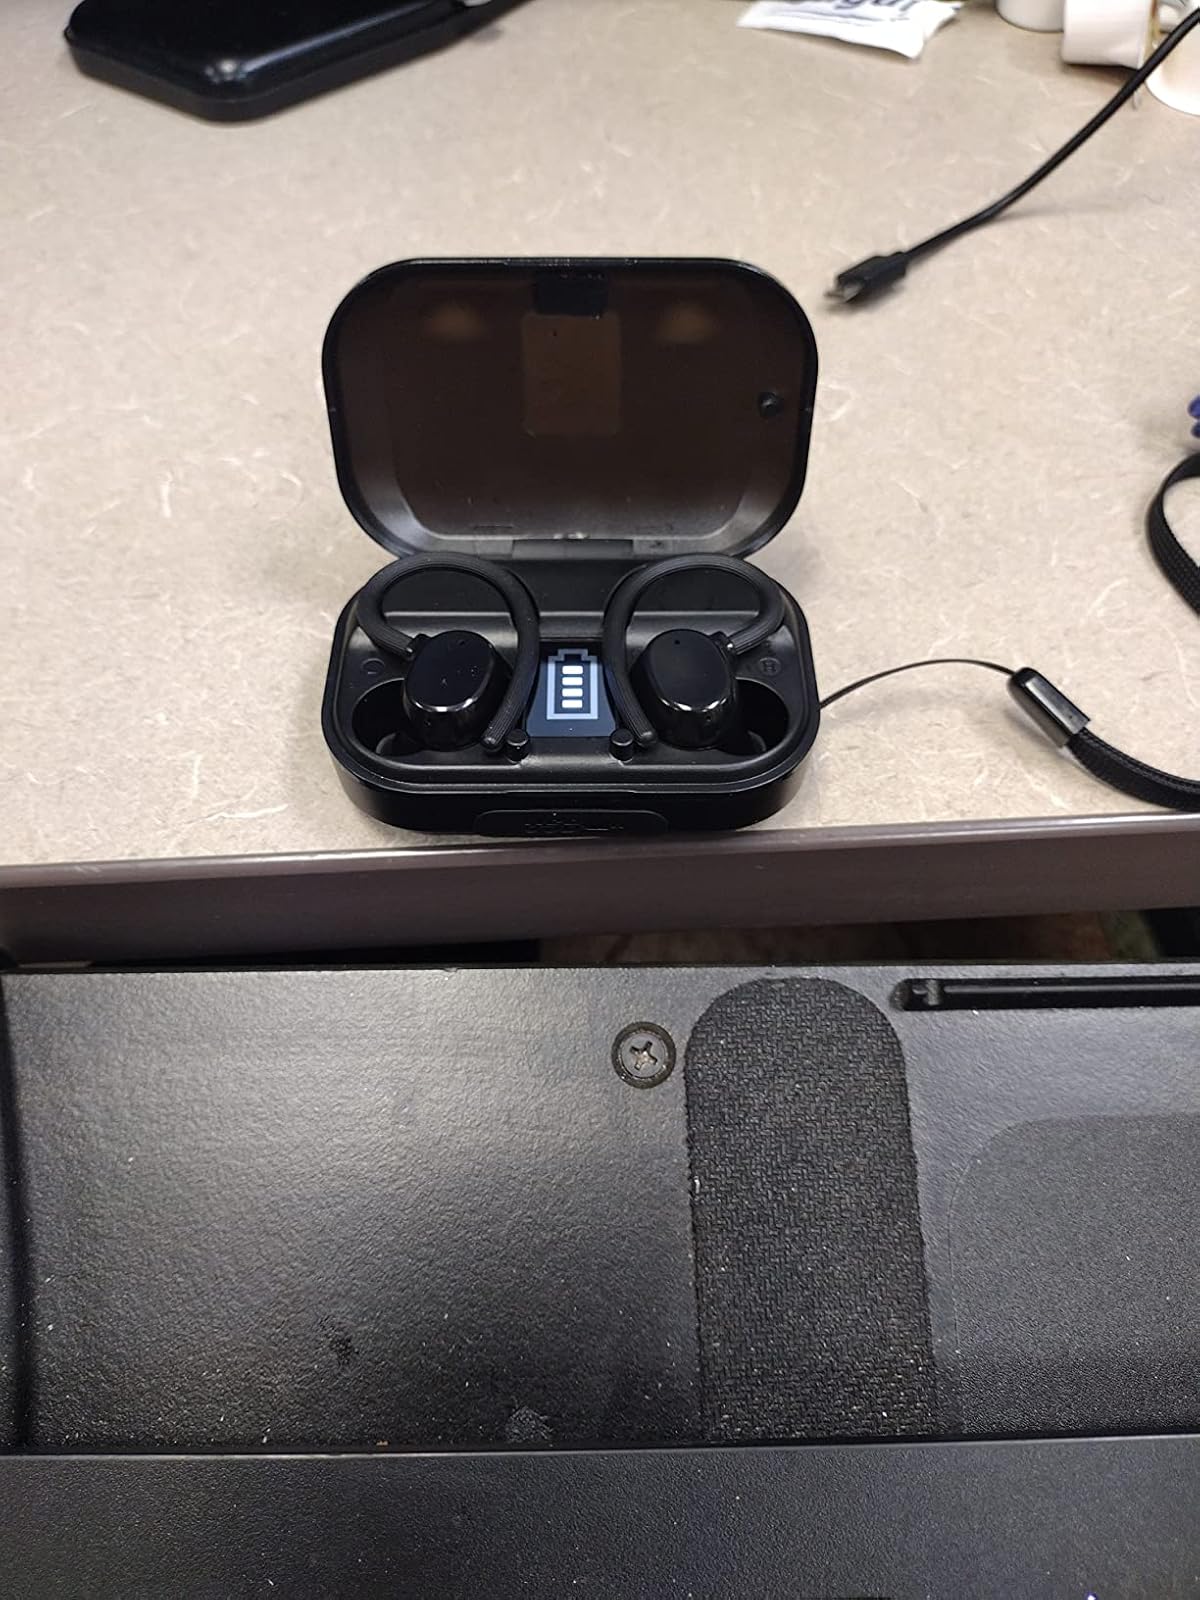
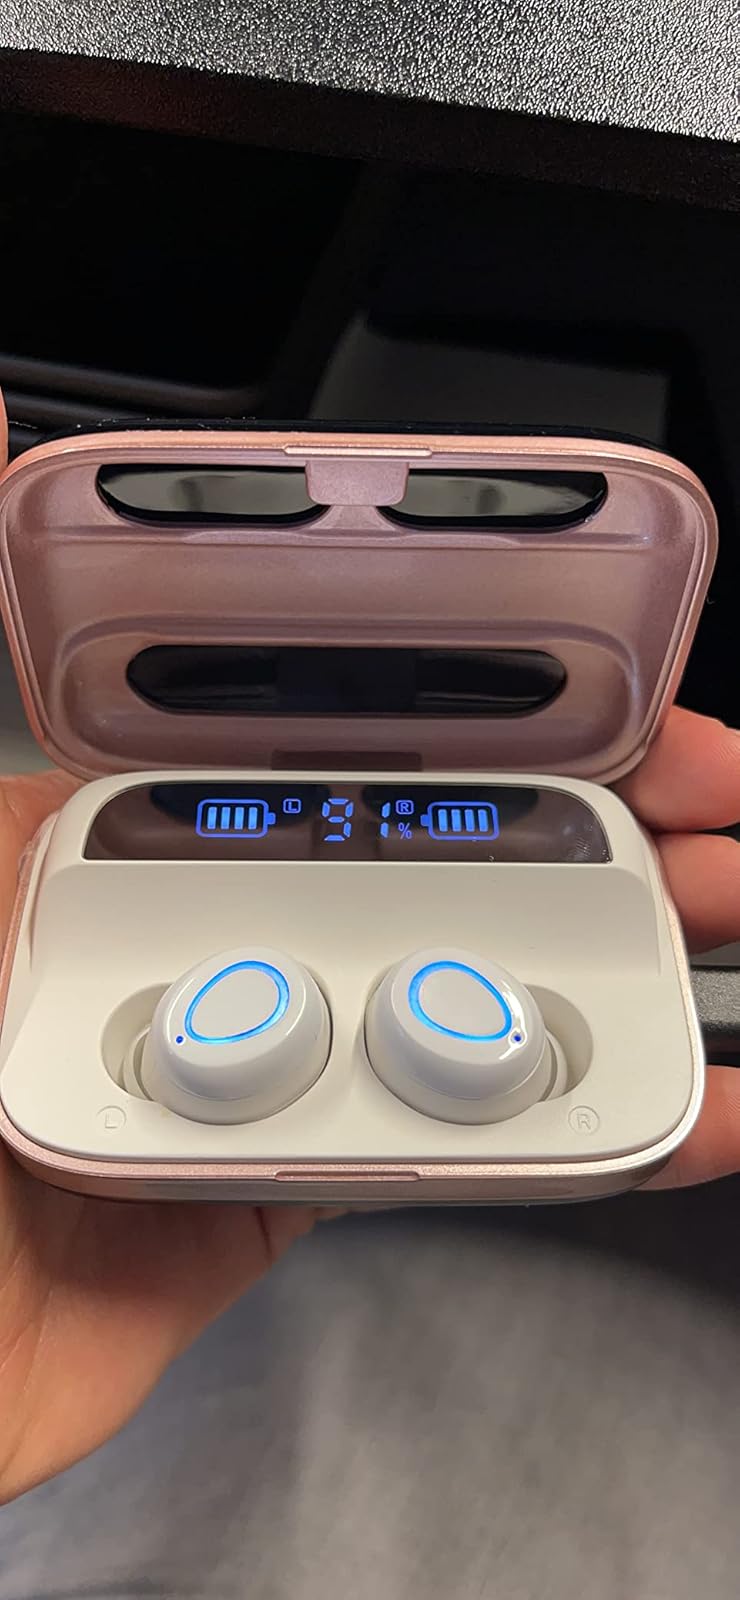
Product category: earbuds
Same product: no